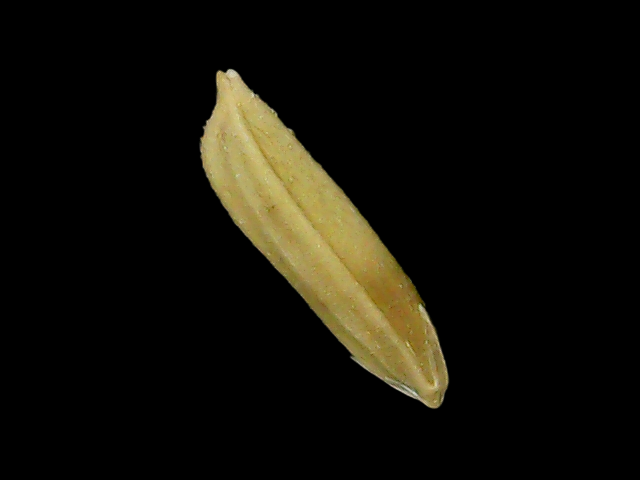
Rice variety: Bd75